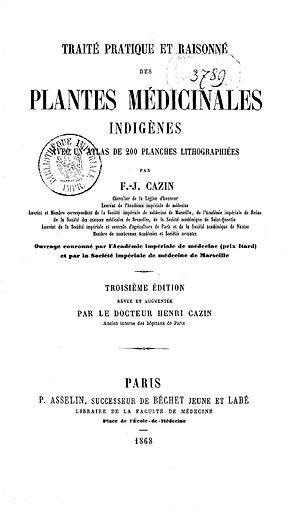
Page de titre de la 3ème édition du Traité des plantes médicinales de François-Joseph Cazin
François-Joseph Cazin, né le 4 mars 1788 à Samer et mort le 27 juin 1864 à Boulogne-sur-Mer, est un médecin français.